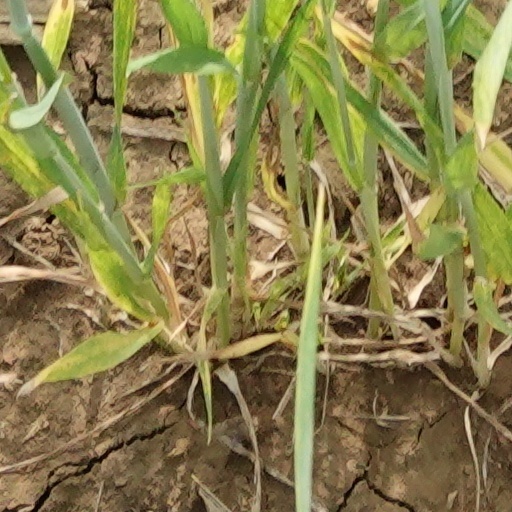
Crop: wheat